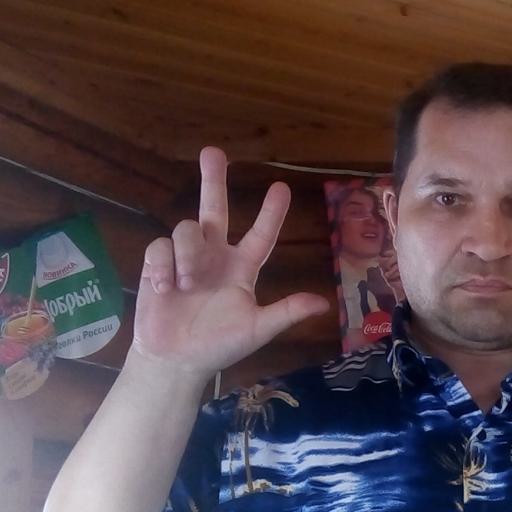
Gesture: three2